Highlands Historic District (Moose, Wyoming)

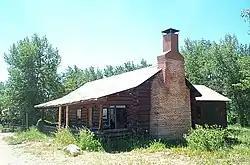
Highlands Dining Room and Lodge

The Highlands Historic District in Grand Teton National Park is a former private inholding within the park boundary. The inholding began as a 1914 homestead belonging to Harry and Elizabeth Sensenbach, who began in the 1920s to supplement their income by catering to automobile-borne tourists. In 1946 the property was purchased by Charles Byron, Jeanne Jenkins and Gloria Jenkins Wardell, who expanded the accommodations by one or two cabins a year in a U-shaped layout around a central lodge. The lodge and cabins are constructed in a rustic log style, considered compatible with park architecture. The Highlands was neither an auto camp, which encouraged short stays, nor a dude ranch, which provided ranch-style activities. The Highlands encouraged stays of moderate length, providing a variety of relatively sedentary amenities. It was the last private-accommodation camp to be built in the park before the Mission 66 program created concessioner-operated facilities on public lands.